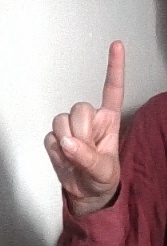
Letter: bb